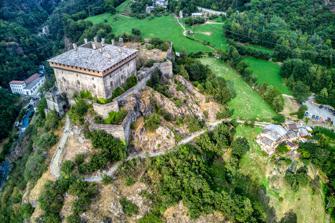
Building: Verrès Castle
Country: Italy
Year built: 1390
14th-century castle in Verrès, Aosta Valley, Italy Verrès Castle Castello di Verrès Château de Verrès Italy View of Verrès Castle from above Verrès Castle Coordinates 45°40′12″N 7°41′45″E / 45.6700°N 7.6958°E / 45.6700; 7.6958 Type Castle Site information Owner Autonomous Region Aosta Valley Controlled by Challant family Open to the public yes Condition restored Site history Built 1390 ( 1390 ) Built by Challant family ( Yblet of Challant ) In use 1390–1661 ( 1661 ) Verrès Castle ( Italian : Castello di Verrès , French : Château de Verrès ) is a fortified 14th-century castle in Verrès , in the lower Aosta Valley , in north-western Italy. It has been called one of the most impressive buildings from the Middle Ages in the area. Built as a military fortress by Yblet de Challant in the fourteenth century, it was one of the first examples of a castle constructed as a single structure rather than as a series of buildings enclosed in a circuit wall. The castle stands on a rocky promontory on the opposite side of the Dora Baltea from Issogne Castle .  The castle dominates the town of Verrès and the access to the Val d'Ayas . From the outside it looks like an austere cube, thirty metres long on each side and practically free of decorative elements. History Origins Portrait of Yblet de Challant The earliest documents attesting the existence of a castle at Verrès (in the possession of the De Verretio family) date to 1287. At that time, control of the area was contested between the Bishop of Aosta and some noble families which were vassals of the Counts of Savoy : the De Turrilia, De Arnado, and De Verretio. The De Verretio in particular had harsh disagreements with the prelate over the years, which culminated in the episcopal casaforte in Issogne in 1333. Around the middle of the fourteenth century, the De Verretio became extinct without leaving any possible heirs, so their property came into the possession of the counts of Savoy, who granted it to Yblet de Challant in 1372 as a reward for diverse duties discharged in their service. Yblet entirely rebuilt the castle, producing a fortress that was practically impenetrable and distinct from most of the contemporary castles of the region which consisted of a number of buildings surrounded by a circuit wall. An inscription in Latin on the architrave of the first gate as one approaches from the plain records the completion of Yblet's work in 1390: MCCCLXXXX Magnific(us) D(omi)nus Eball(us) D(omi)nus Challandi Montioveti, etc. edificare fecit hoc castrum viventibus egregiis viris Francisco de Challand D(omi)nus de Bossonens et Castellionis et Joh(ann)e de Challand D(omi)no de Cossona ei(us) filiis. In 1390 the magnific[ent] L[or]d Ebal, L[or]d of Challant , Montjovet , etc. had this castle built when two excellent men were living: François de Challant , L[or]d of Bossonnens and Châtillon , and Jean de Challant, Lord of Cossonay - his sons Fifteenth century At the death of Yblet in 1409, the castle and his other possessions passed to his son François de Challant , who received the title of first Count of Challant from Amadeus VIII the Duke of Savoy on 15 August 1424. Verrès remained one of his most important properties, but he did not alter the castle in any substantial way. François died in 1442 without male heirs and left his property to his daughters Marguerite and Catherine . Verrès castle thus became the centre of an inheritance dispute between Catherine who claimed it for herself under her father's will and some of her male cousins, including Jacques de Challant who contested the will on the basis of the Salic law , which did not permit succession in the female line. Verrès became one of the strongholds of Catherine and her husband Pierre Sarriod d'Introd during this conflict with Jacques. Legend has it that, on Trinity Sunday 1449 Catherine and Pierre left the castle and went down to the town square, where they danced with the youth of the town. This noticeably increased the populace's support for Catherine and is reenacted annually in the historic carnival of Verrès. In 1456, after the death of her husband in an ambush, Catherine was forced to surrender herself and her property, including the estate and castle of Verrès, which passed to Jacques de Challant who became the second count of Challant. The sixteenth century fortress Inscription above the entrance to the castle's vestibule The castle followed the vicissitudes of the descendants of Jacques thereafter, passing first to his son Louis , then to his nephew Philibert and then to Philibert's son René , who restored the more comfortable castle at Issogne and made that his residence. Since its construction by Yblet about a hundred and fifty years earlier, the castle had not received any particular renovations or maintenance work. In 1536, René renovated the fortress to take account of the appearance of firearms , with the help of the Spanish captain Pietro de Valle , a famous military architect. He had the base of the cubic structure surrounded by a circuit wall with counterforts and polygonal turrets, adapted to cope with cannons and equipped with pieces of artillery brought from his fief of Valangin in Switzerland . René must also be responsible for the current vestibule , accessed by a drawbridge , for new windows and for new gates with Moorish arches. The construction work is recorded on a stone inscription above the entrance to the vestibule, accompanied by the arms of René de Challant (on the left of the text) and those of his second wife Mencia de Braganza (on the right): Arcem per excellentissimum Ebailum de Challant editam illustris Renatus Challandi comes de Baufremont, Viriaci Magni, Ama Ville et Collogniaci, baro. castellionis S. Marcelli, Yssognie, Valangini, Montisalti, Grane, Verrecii, Usselli etc. dominus ordinis miles ac marescallus Sabaudie. intus decorauit forasque structuris bellicis (muniu)it. anno Xpi. 1536. The illustrious René de Challant, Count of Beaufremont , Virieu-le-Grand , Aymavilles and Coligny , Lord of the castles of Saint-Marcel , Issogne , Valangin , Montalto Dora , Graines , Verrès , Ussel etc., Lord Knight of the Order and Marshal of Savoy decorated inside this citadel built by the most excellent Ybalt de Challant and (fortif)ied the exterior with military structures. In the 1536th year of Christ. Decline and recovery in the nineteenth century Verrès castle in a nineteenth century engraving by Celestino Turletti At Rene de Challant's death without male heirs in 1565, his property passed to his son-in-law Giovanni Federico Madruzzo who was married to his daughter Isabel, beginning a long legal conflict with other male members of the Challant family, once again based on the Salic law, under which Isabel could not inherit her father's property. Therefore, the House of Savoy took direct control of Verrès castle, turning it into a look out and military garrison, but in 1661 Duke Charles Emmanuel II had the armaments of the castle dismantled and transferred (along with those of Saint-Germain Castle ) to Fort Bard , which was in a more strategic position for control of the Aosta Valley . Verrès was abandoned. In 1696, the legal dispute between the heirs of Isabel de Challant and the Challant family finally came to an end and the castle returned to the Challant family. The castle remained their property until the extinction of their house in the nineteenth century, but it was no longer inhabited and fell into ruin. The strong exterior walls held up well, but the wooden roof was removed as punishment for not paying taxes, leaving the top floor exposed to the elements. After a series of transfers it was finally acquired from Alfredo d'Andrade in 1894 by the Italian state in 1894 and placed under the Superintendency for monuments of Piedmont and Liguria , which carried out restoration work. After the Second World War , the castle was declared a Monument of Italy and came under the authority of the Aosta Valley which rebuilt the stone casing in the 1980s. A final restoration was undertaken in 1994. In 2004 the castle was closed to allow strengthening and adjustment of the structure. Since it was reopened in 2007 it has been open to guided tours. Description Cross-section of the castle The castle, constructed as a military fortress, sits atop a rocky premonitory above the river Évançon and dominates the town of Verrès . In addition to being difficult to reach and easy to defend, its position allowed it to control the country below: the central valley and the Val d'Ayas pass  which was then an important route. In the eighteenth century, the Aostan historian Jean-Baptiste de Tillier wrote about the castle, saying: Et l'on peut dire sans exagération que c'est un des plus solides et plus fameux batiments qu'un vassal ait pu faire construire dans le domaine d'un prince souverain où celluy-cy tient le rang d'un des plus renommés And one can say without exaggeration that it is one of the most solid and most famous bastions that a vassal could have built in the domain of a sovereign prince – within which it is one of the most renowned. — Jean-Baptiste de Tillier , Historique de la Vallée d'Aoste Externally it is an austere cube, about 30 metres on each side, surrounded at the base by a circuit wall which encircles the entire summit of the peak. The walls (some more than 2.5 metres thick) are surmounted by a continuous line of battlements, which hide a storm drain, with Medieval mullioned and Renaissance cruciformed windows. Entrance The entrance, on the way up from the vestibule Every element of the castle seems to have been considered to make the fortress more defensible. The visitor ascends on foot along a mule track, which winds up the mountain until it reaches the entrance in the circuit wall, accessed by means of a drawbridge . This entrance, like the external circuit wall, was built by Rene de Challant in the sixteenth century, as indicated by the inscription above the gate. As the visitor follows the path up to the castle, the fortress is always on his right side. This was another defensive feature, since the soldiers of the time usually carried their shield in their left hand and therefore the right side was exposed. Beyond the gate there is a vestibule with a curving stairway to make it difficult to use a battering ram . In this space there is a door which leads to an inner compound, once occupied by the stables, and to the ramparts -not accessible to visitors. Above the vestibule is the gatehouse , on top of the dungeon and now the location of the ticket office for visitors to the manor. Its front is the true entrance to the castle - a round arch and a pointed arch with a wooden door reinforced by nails in imitation of the original door. Ground floor The weighty staircase which occupies the centre of Verrès castle (photo from the beginning of the twentieth century) Inside the castle is a square entrance hall roofed by a vault of pointed arches, a further defensive element. Several loopholes look into the hall and there is a trapdoor in the ceiling from which it would have been possible to bombard any invaders trapped inside. In order to actually enter the core of the manor it is necessary to pass through a double door with a round arch on the side facing into the entrance hall and a pointed arch on the side facing the inner courtyard - once protected by a portcullis separating the two doors. Plan of the ground floor: Entrance hall Warehouse on the east side Barracks on the west side Kitchen The inner courtyard of the castle is a simple square area from which two large halls, positioned on the east and west sides of the manor, can be accessed. The courtyard is open to the sky, allowing greater illumination of the rooms and the collection of rainwater in the grand cistern located below it. The pavement of the courtyard is sloped so that all the water converges at the centre, where there is an opening into the cistern. This reserve supply of water would be precious in the event of a siege. The internal division of the castle is as simple as its exterior appearance. The ground floor is composed of three rooms in addition to the entrance hall, which surround the inner courtyard. The entire eastern side of the castle is occupied by a large rectangular room covered by a round barrel vault . This was the only unheated room of the castle and most likely served as a warehouse and armoury. It is used as a ballroom during the annual celebration of the historic carnival. On the opposite side is the large west hall, accessed by means of a gateway and covered by a pointed barrel vault. This hall, probably used for housing and dining by the soldiers and service personnel, was heated by two massive fireplaces and connected  to the kitchen on the south side of the ground floor by a serving hatch and to the kitchen on the northwest of the floor above by a staircase. A loophole looks into the entrance hall from this room. At some points here, the rocky ground pokes through: the castle is actually built into the naked rock and it would have been impossible to the remove the aforementioned rocks without compromising the structure's stability. First floor Detail of a mullioned window on the first floor The first floor was reserved for the lord of the manor. It is reached by climbing up the monumental stairway on flying buttresses extending about two metres  from the courtyard walls, which climb up the internal walls of the building. The architrave of the first door which a person first meets as they climb the staircase bears the inscription which records that Yblet de Challant built the castle in 1390. The door itself leads to a room used as a gatehouse, which is located above the entrance hall. In the floor there is the trapdoor which allows bombardment of enemies in the room below. The room is lit by a window on the north side, through which it is possible to see Villa Castle in Challand-Saint-Victor . Plan of the first floor: Room with the trapdoor Kitchen for the garrison Dining room Kitchen, connected by a hatch One of the bedrooms A second kitchen for the garrison is accessed from this room, once connected to the hall on the ground floor by a staircase. The room is provided with a hatch which opens into the void on the northern side of the castle, like the rooms above and below - perhaps a form of secret escape route. The room also has a pantry in the wall, with a hole to allow the cold from outside to better conserve the food, and a fireplace in the wall which is shared with the lord's dining room, which had the double function of cooking the food and warming the adjacent room. From the kitchen there is access to the room which served as the lord's dining room (also accessible from the staircase in the courtyard). This room occupied the rest of the waestern part of the floor. The hall was heated by two large brasiers located in the corners and was connected to the kitchen on the north side of the castle by a hatch. The room was lit from the outside by mullioned gothic windows and from the courtyard by a fourteenth century quadrifora window. The lord's kitchen, located on the south side of the floor has three large fireplaces. The one on the side opposite the courtyard is of exceptional size and was originally designed to cook whole animals inside it. The room is covered by several ribbed vaults from the time of Rene de Challant, which have his coat of arms and the letters R and M (the initials of Rene and his wife Mencia) at the centre. This is the only part of the castle's roofing which is original - the rest was restored in the twentieth century. The eastern side of the kitchen is taken up by some cupboards on the wall and by a large pantry built into the wall. The east side of this floor is taken up by the lord's bedrooms, heated by large stone fireplaces, covered by a cofferred wooden ceiling and equipped with a  total of five latrines in the wall, which emptied onto the rocks below. Second floor Detail of the corbels and machicolations which extend from the walls The second floor of the bastion, which cannot be visited on the guided tour, replicates the division of the first floor and was probably used by functionaries and guests of the castle. Above the lord's dining hall is a hall, probably used at some point as a council hall. The wooden roof and stone fireplace of this hall, like those in the other rooms on this floor, were reconstructed and restored in the last few decades. They had been ruined by the weathering, to which they were exposed after the removal of the manor's roof. The rooms on the east side have two latrines like those on the first floor. The room above the kitchen in the northwest corner contains a hatch leading to a ledge on the outside, possibly used as a service exit or perhaps for signalling. Wooden stairs, completely reconstructed, connect this floor to the attic. The rooms of the attic are subdivided in the same way as the floors below and were probably used by the soldiers and servants of the castle and for storing rocks. Going out from the attic, it is possible to access the Chemin de ronde which runs around the outside of the four sides of the building for about 120 metres and contains 148 machicolations . Going inwards there is a wooden gallery which faces the interior courtyard and whose roofing serves to drain rainwater into the courtyard. The stone roof was completely reconstructed in the 1980s. Verrès Castle in popular culture Verrès Castle is one of the most visited monuments of the Aosta Valley. Between 2007 and 2009 it had around 20,000 visitors every year. In 1884, the manor was used by Alfredo d'Andrade as one of his models for the Medieval Castle and Rock in Turin , which was built for the Italian General Artistic and Industrial Exhibition of that year. Every year since 1949, on the occasion of the historic carnival, the people of Verrès celebrate the 31 May 1449, when Catherine de Challant and her husband Pierre d'Introd went down to the village square and began to dance with the townsmen. For the four days of the carnival, the castle hosts dinners, Masquerade balls , and performance of Giuseppe Giacosa 's play, Una Partita a Scacchi (A Game of Chess). References